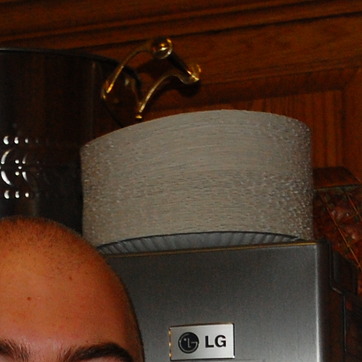
Material: paper